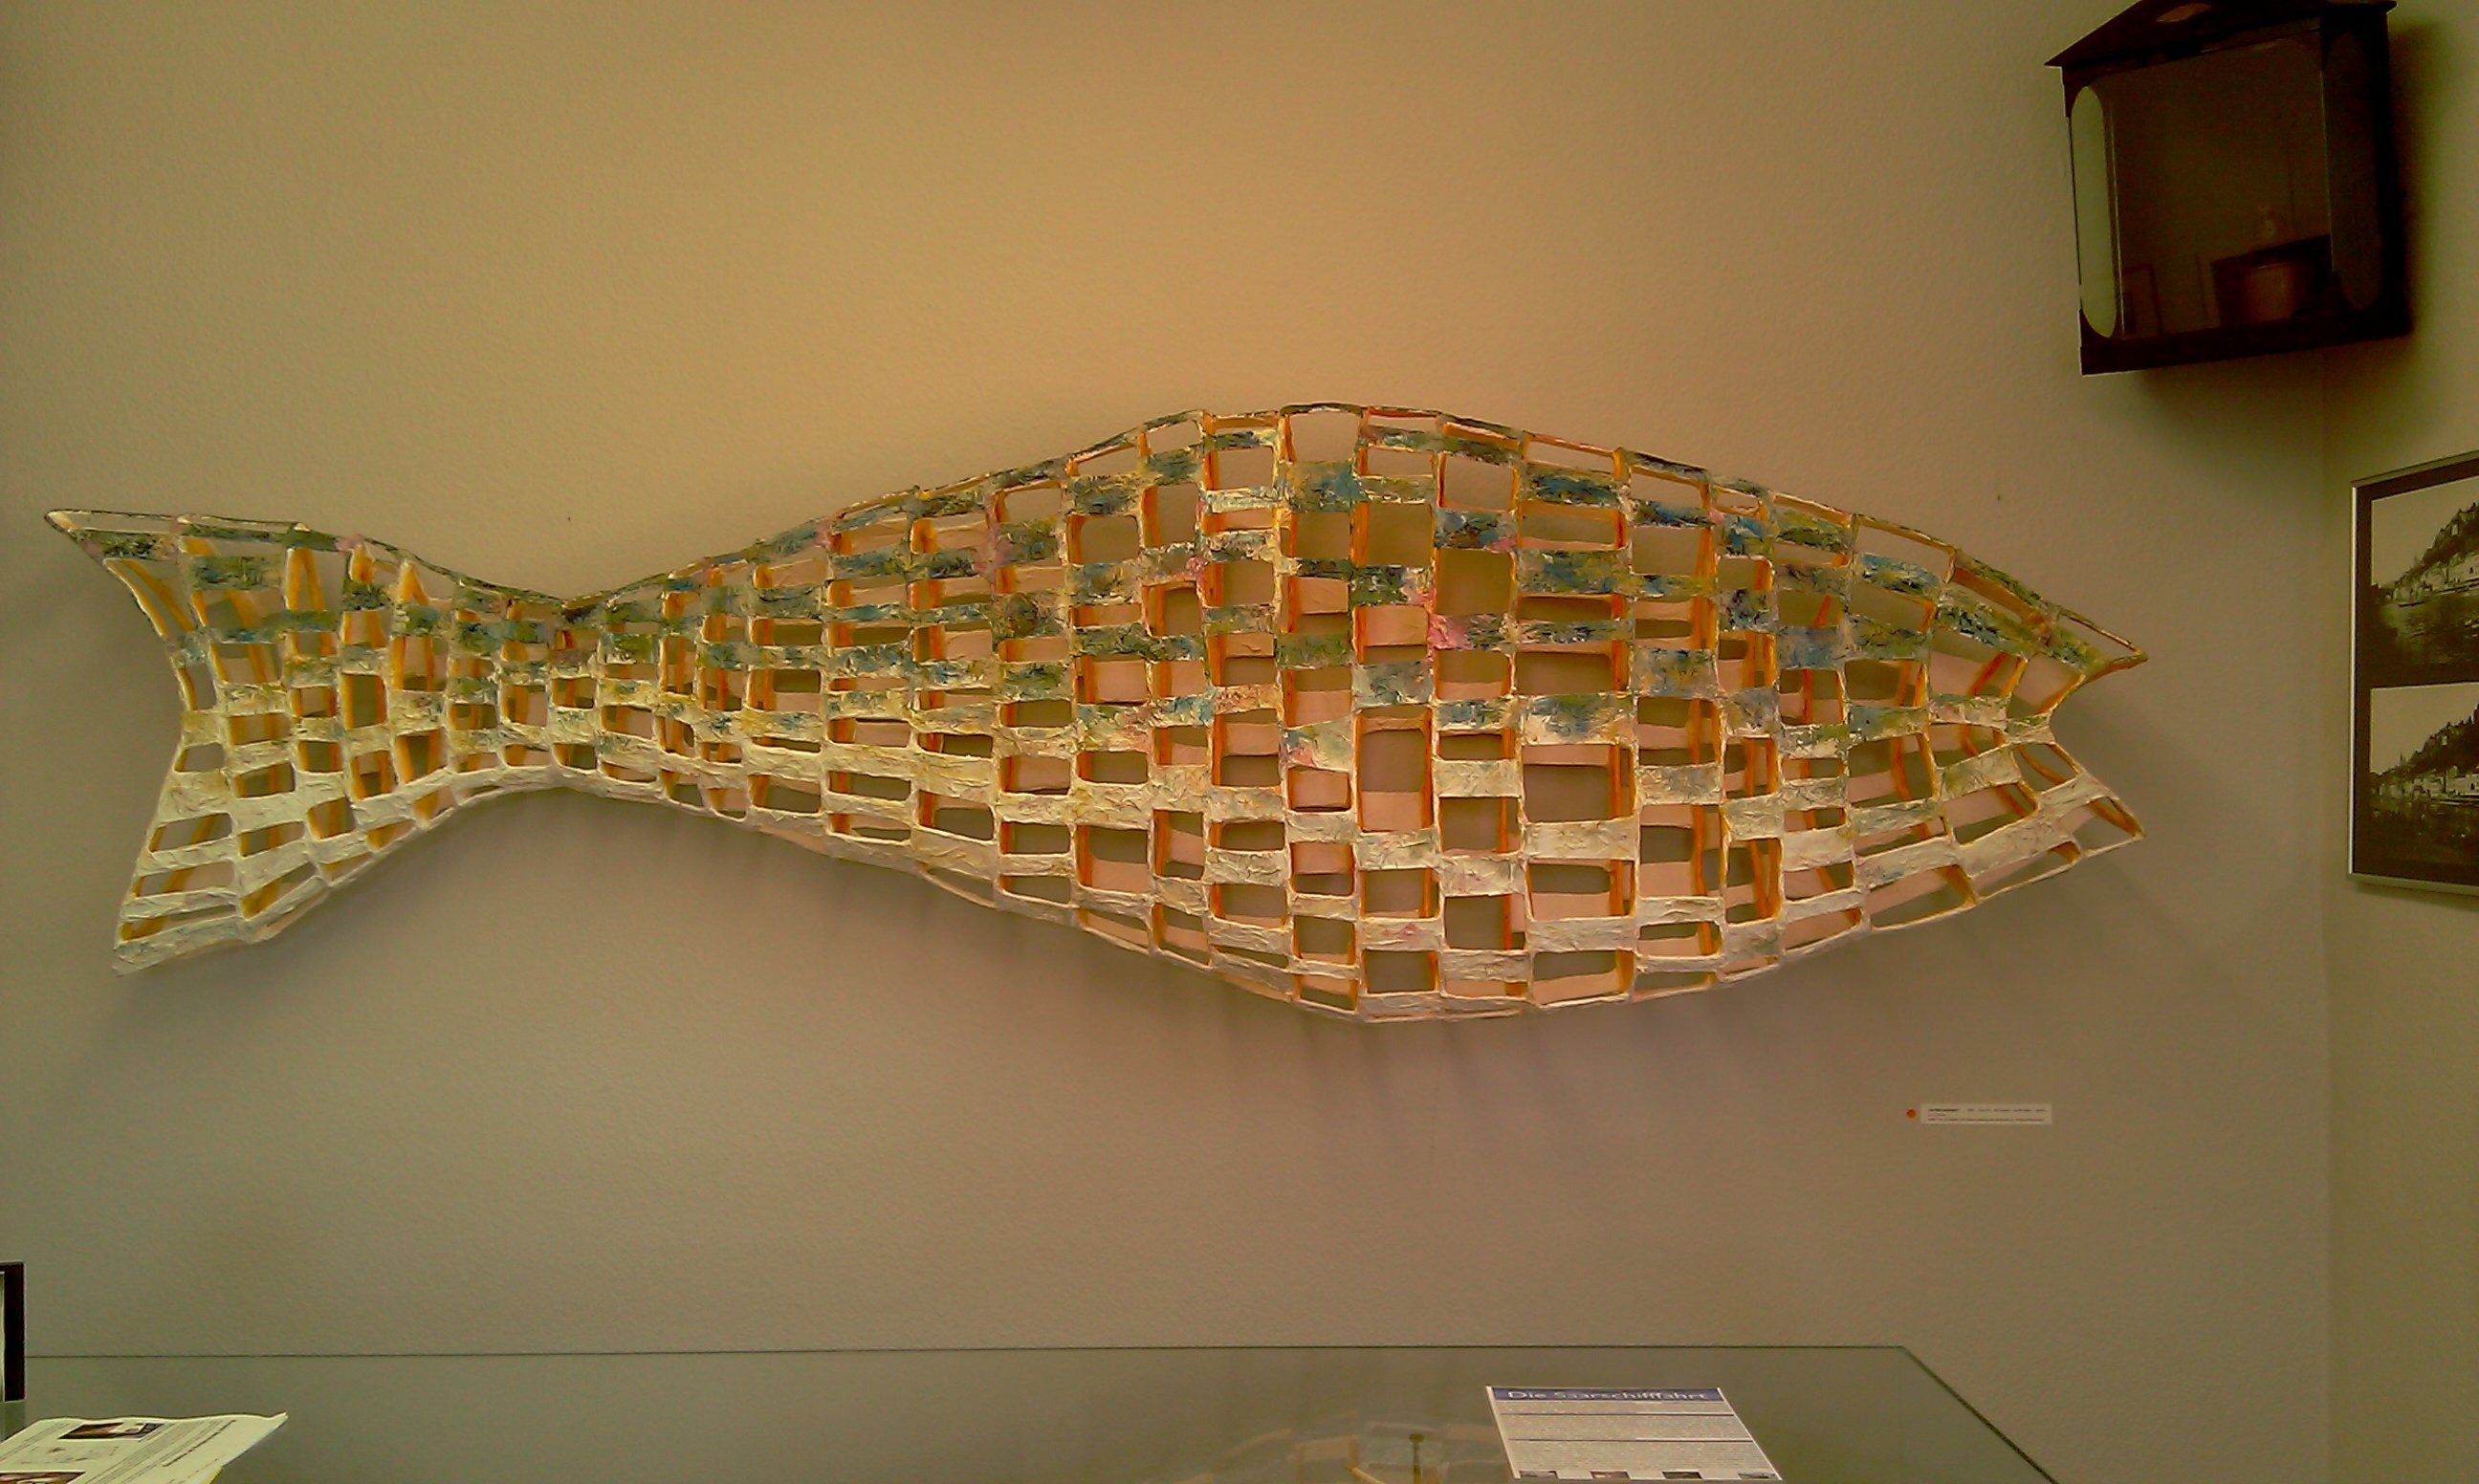
wood, wall, ceiling, model, museum, fish, interior design, sculpture, art, design, mural, tourist attraction, exhibition, saarburg